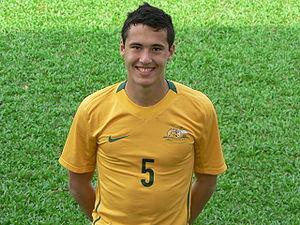
Jason Alan Davidson, né le 29 juin 1991 à Melbourne, est un footballeur international australien qui évolue au poste d'arrière gauche au Ulsan Hyundai.